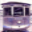
Label: streetcar